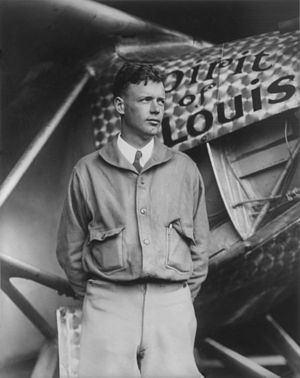
Person of the Year (Time)
Den første modtager af prisen "Man of the Year", Charles Lindbergh foran sit fly Spirit of St. Louis.
"Person of the year er en pris, der har været uddelt af det amerikanske magasin TIME siden 1927. Prisen bliver i reglen uddelt til enkeltpersoner, men igennem tiden har grupper, lande, organisationer og idéer blandt andet også modtaget den. ""Person of the year-prisen"" er atypisk, på den måde set at den ofte ikke tildeles personer der ved første øjekast bør hædres – men nærmere er henvendt til personer, vis indflydelse har påvirket verden betydeligt. Eksempler på dette er, at bl.a. Josef Stalin og Adolf Hitler har modtaget prisen.